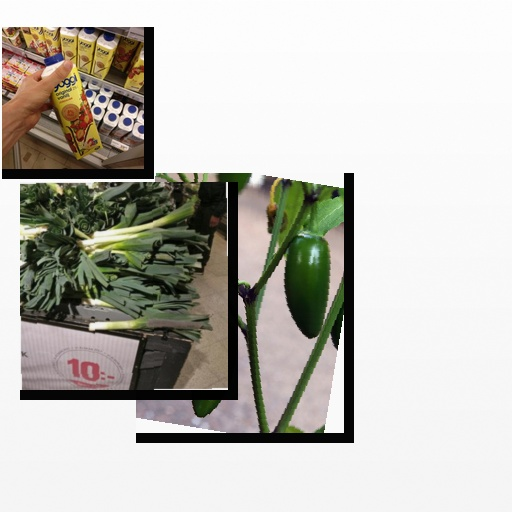
Food items: jalapeno, strawberry_yogurt, leek